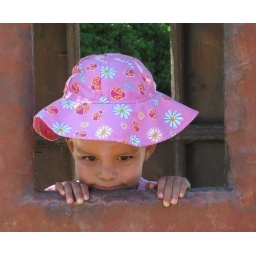
My daughter looks out the window of a clay house in a children's garden.